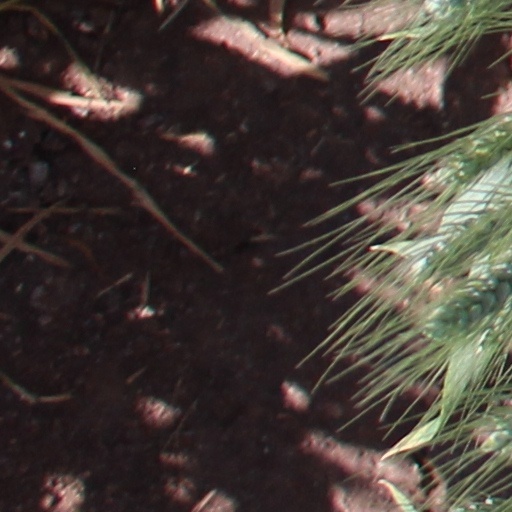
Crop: wheat